Phillip Bonosky

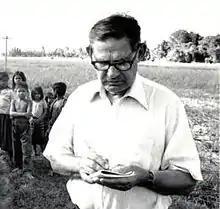
Phillip Bonosky in Cambodia (1980, after the defeat of Pol Pot and the Khmer Rouge)

Phillip Bonosky (March 7, 1916 – March 2, 2013) was an American novelist, journalist, and labor activist. A lifelong Communist, he wrote the coming-of-age novel "Burning Valley" and worked as cultural editor and Moscow correspondent for the "Daily World." Bonosky was one of the first U.S. journalists to visit communist China and one of the few to interview Vietnamese revolutionary leader Ho Chi Minh.